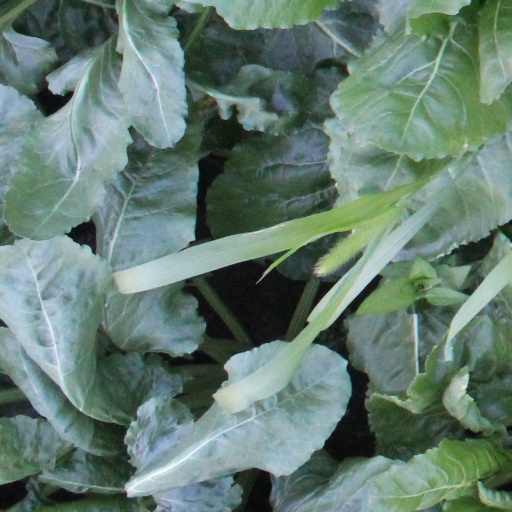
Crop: sugar beet